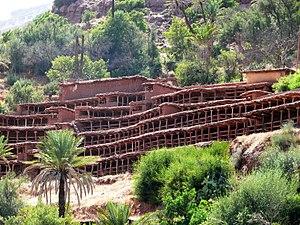
Rucher d'Inzerki
Inzerki est un village marocain qui fait partie de la commune rurale d'Argana. Il est situé à 82 km au nord d'Agadir, dans le Souss.